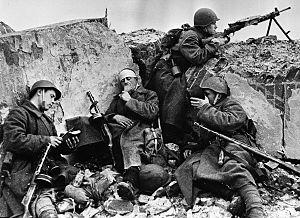
La 59ᵉ armée était une unité de l'armée rouge durant la Grande Guerre patriotique.